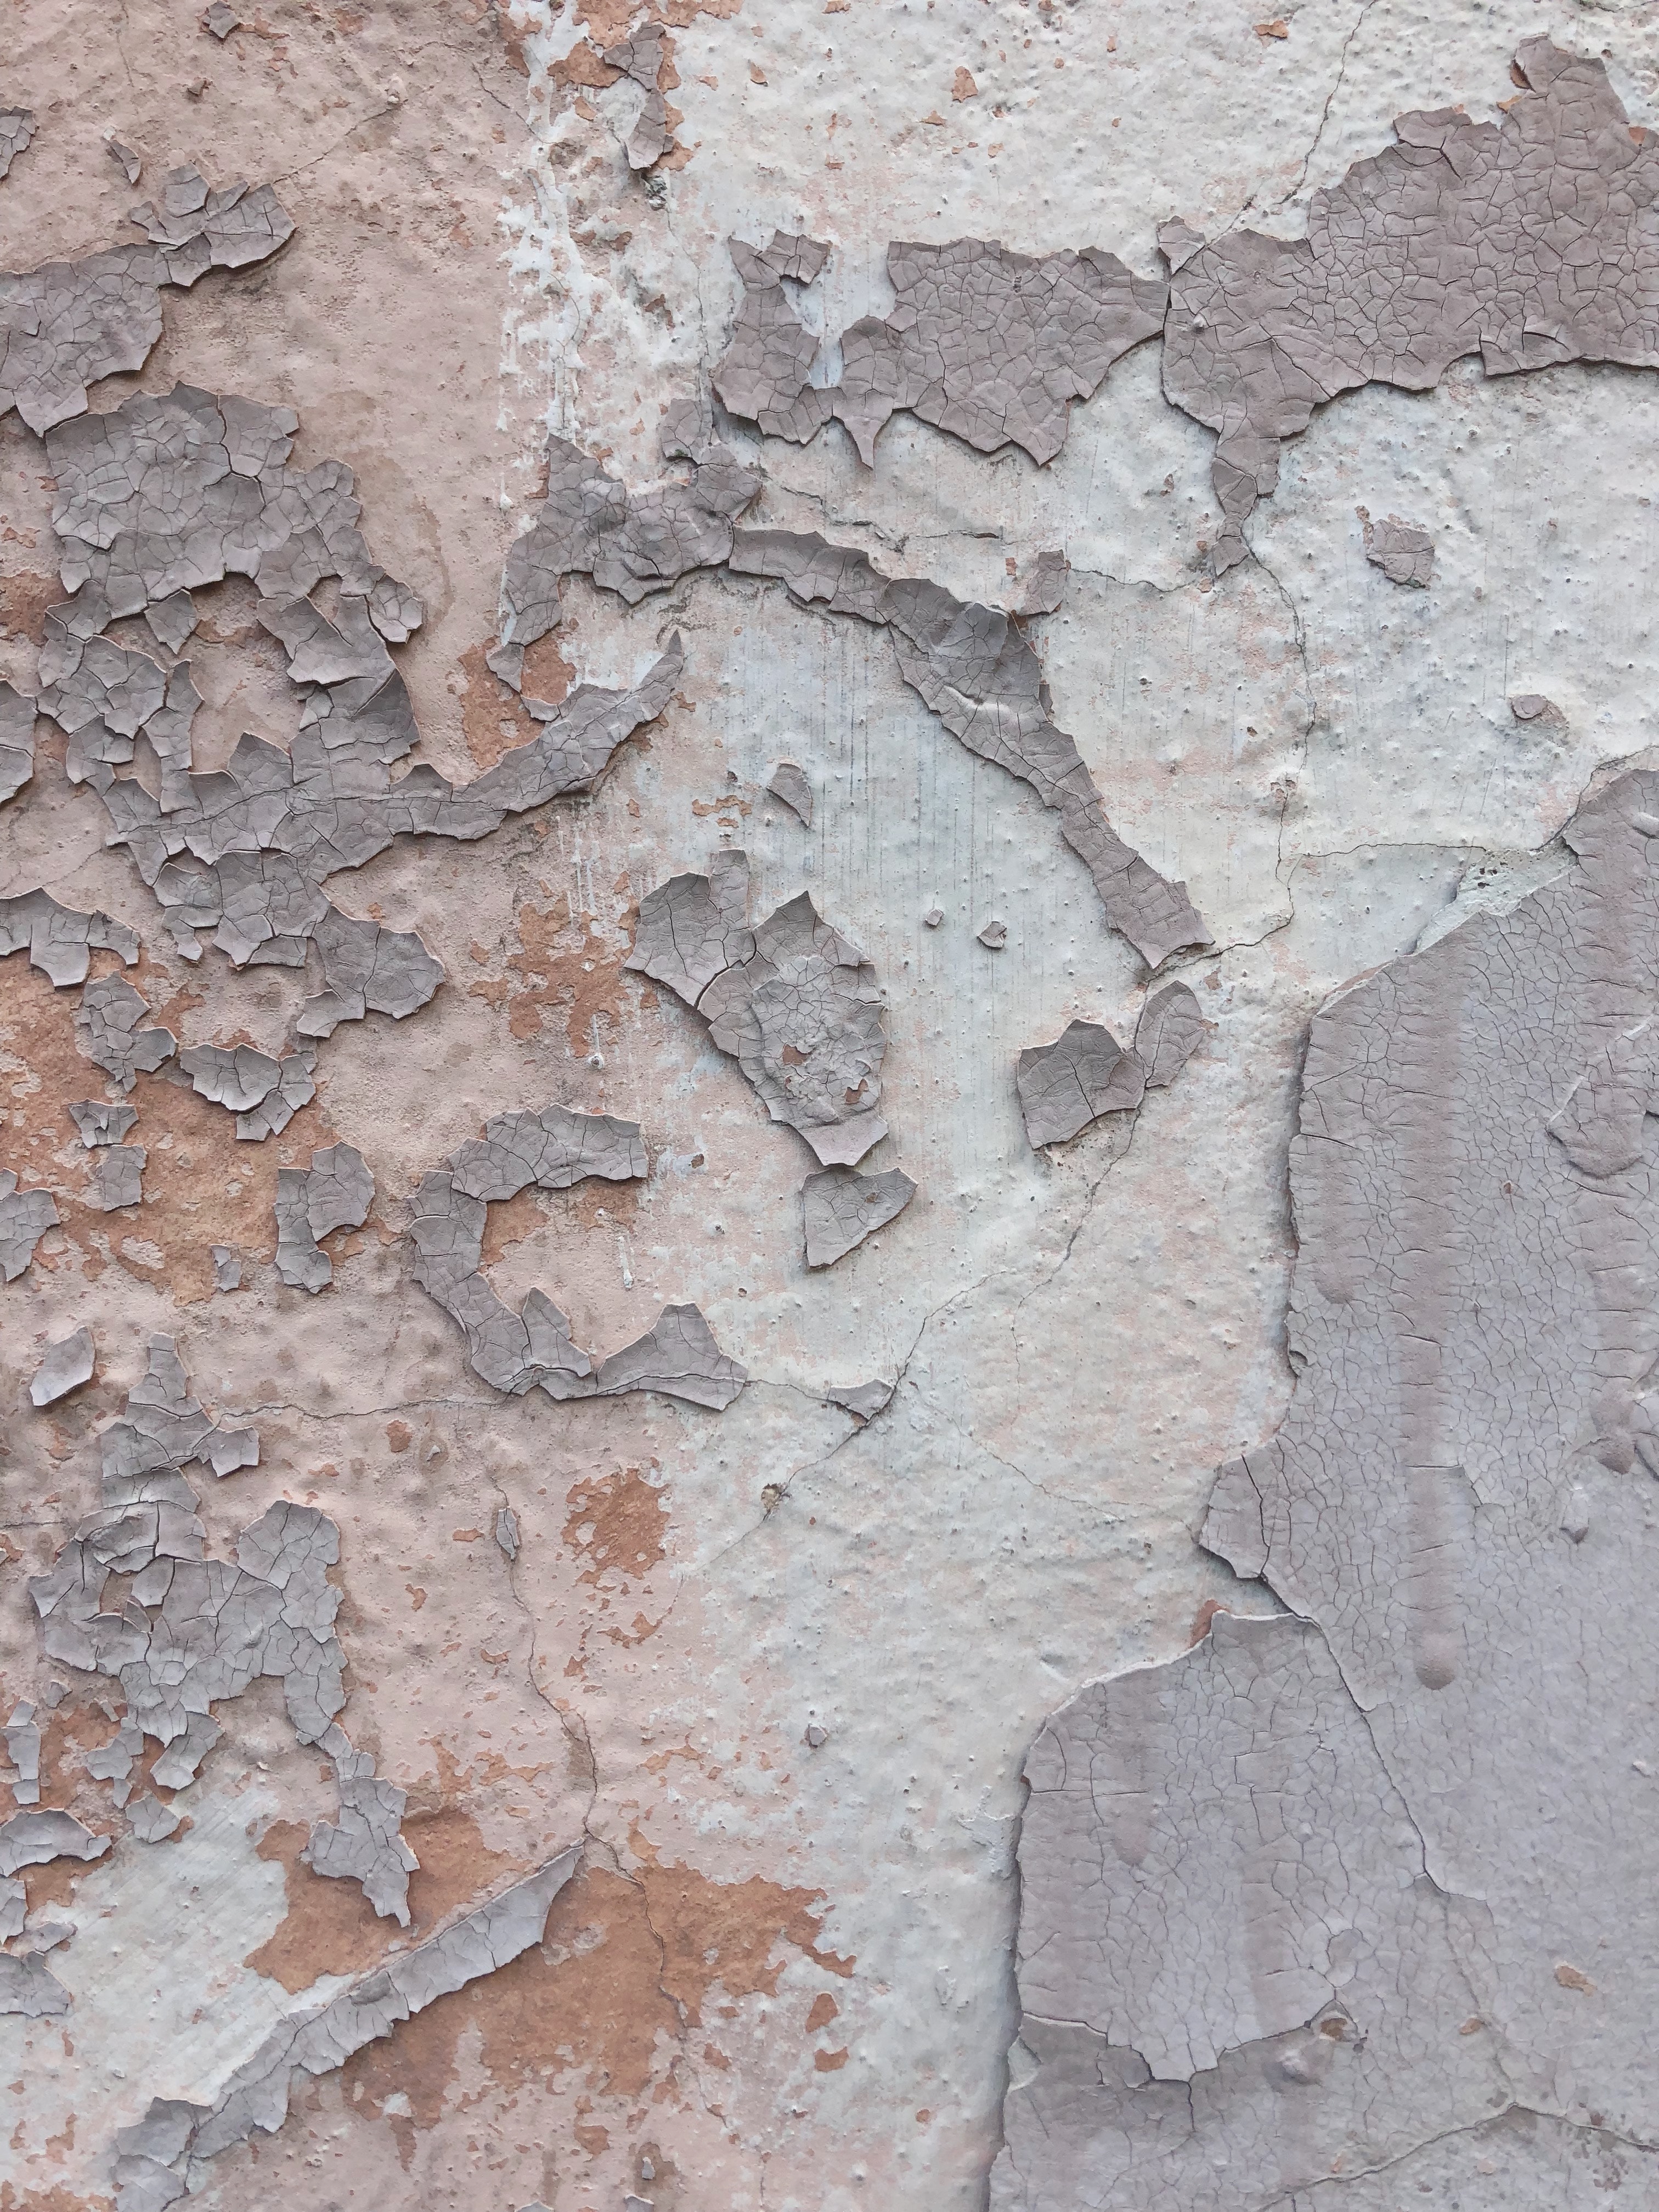
wall, geology, stone wall, rock, brick, outcrop, bedrock